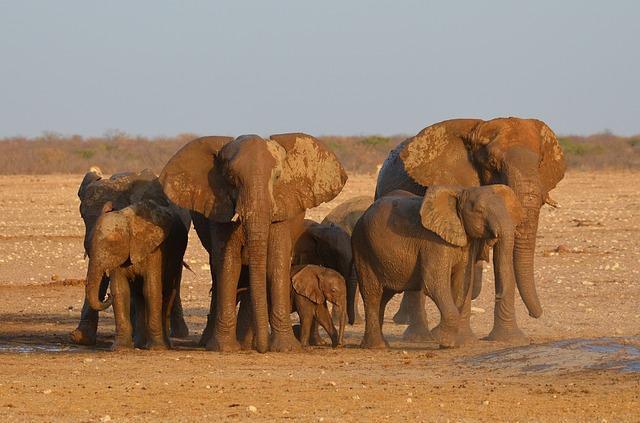
elephant